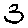
Label: 3